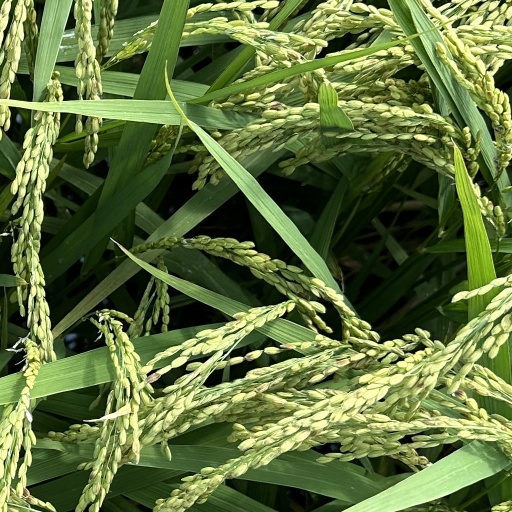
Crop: rice